List of Major League Baseball mascots

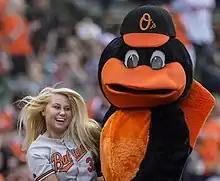
The Oriole Bird

The Oriole Bird is the official mascot of the Baltimore Orioles and is a cartoon version of the bird of the same name. He was "hatched" out of a giant egg prior to the team's 1979 season opener at Memorial Stadium on April 6. According to Orioles.com, The Oriole Bird's favorite foods are "mostly bird seed, with occasional crab cake." The Oriole Bird was named to the Mascot Hall of Fame in 2020.